Euglossa hyacinthina

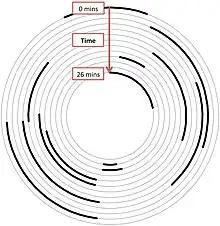
Graphical representation of work effort showing how the bee moves from one side of the nest to another while constructing the envelope. Each arc represents the area the bee worked in a given work session, each lasting approximately from 1 to 2 min. The concentric arcs represent 13 sequential work bouts during a 26 min session of construction; the outer-most arc is the starting position at the beginning of the session and the inner-most one is the ending position.

Before 2012, the structure of "E. hyacinthina" nests had been described, but the actual nesting behavior had never been studied. In 2012, a team of scientists documented this behavior for the first time. Video recordings of the bees constructing their nests were made using a GoPro HD camera mounted about 25 cm from the nest. The video is to the left of this paragraph.